Mitsubishi i

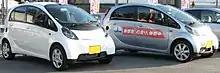
Two Mitsubishi i "kei cars" photographed together in Japan. The silver i is a dealer model for customers to test drive.

MacPherson struts are used in the front suspension, and an unusual three-link De Dion tube/Watt's linkage is used in the rear. Front discs with anti-lock braking (ABS) and electronic brakeforce distribution (EBD) are standard across the range. In common with many other mid- or rear-engined vehicles its fifteen-inch wheels have uneven-sized tires, 145/65 on the fronts and wider 175/55 on the rears, in an effort to minimise the chances of oversteer caused by the rear-biased weight distribution.